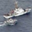
Label: ship